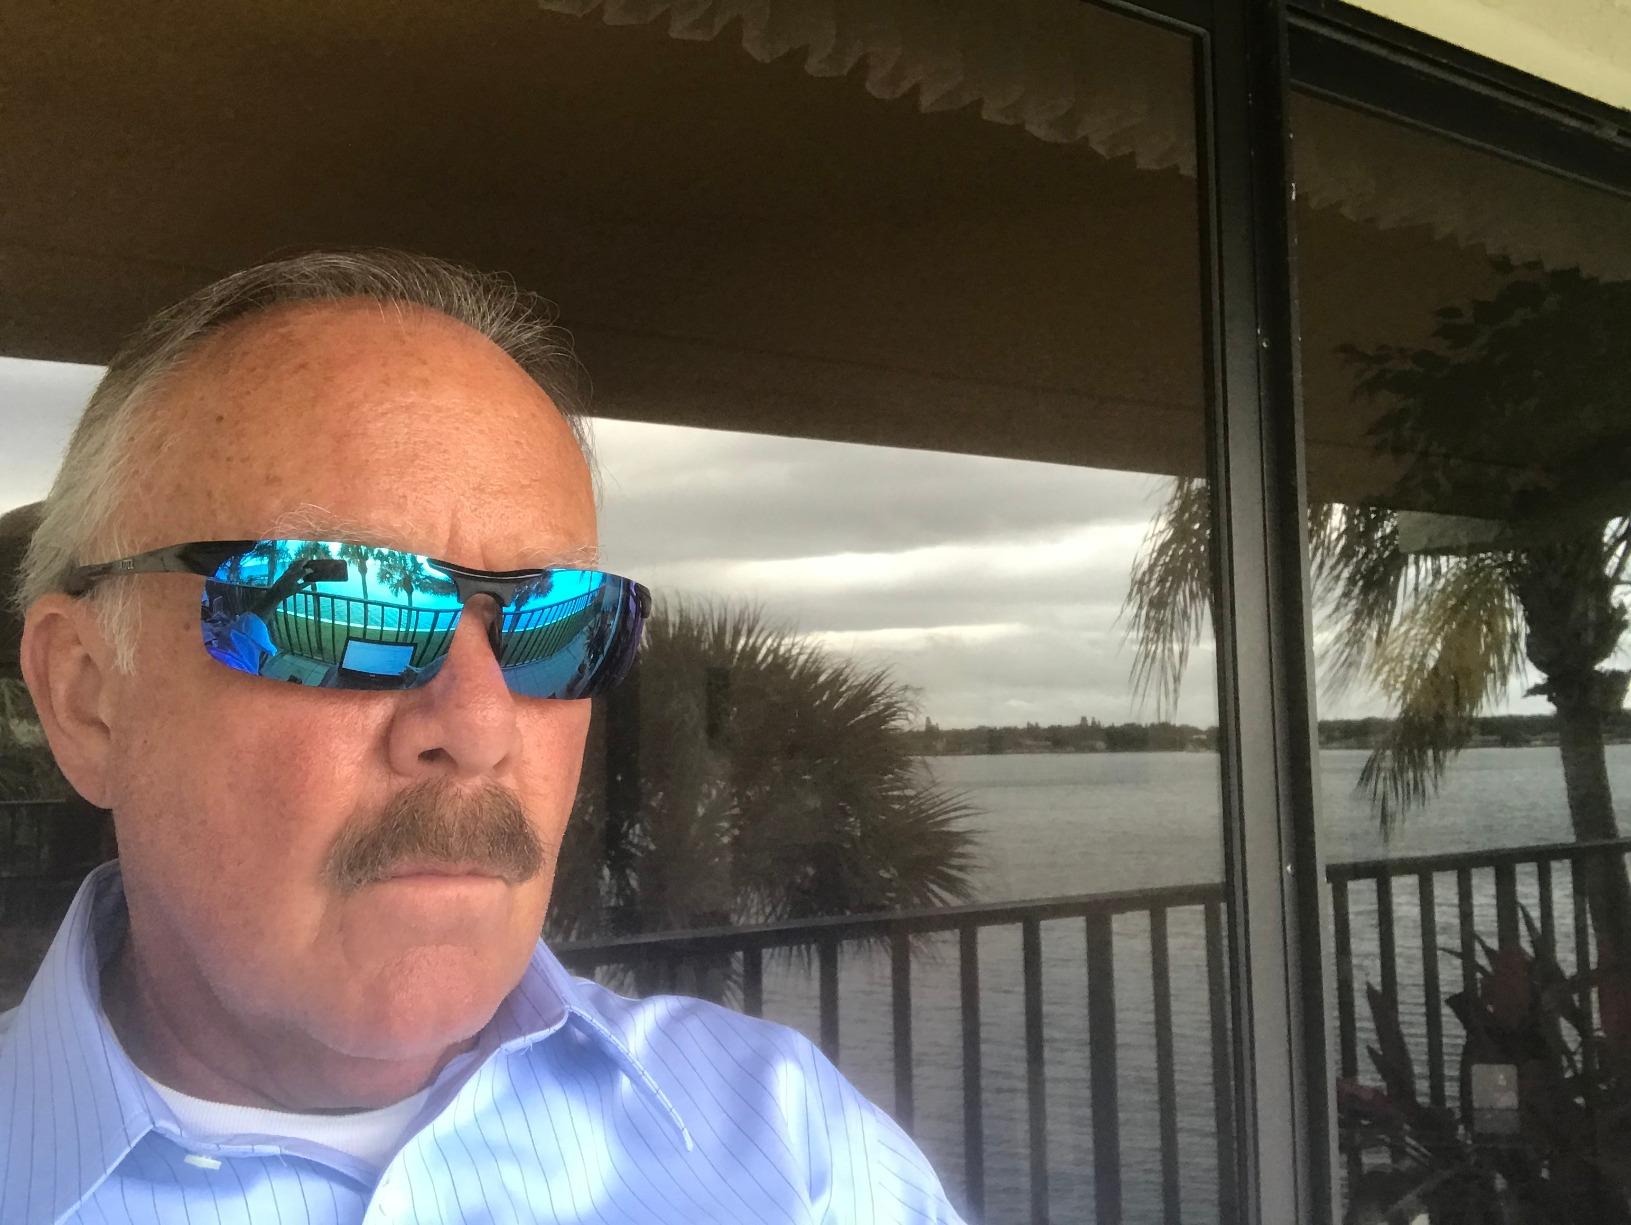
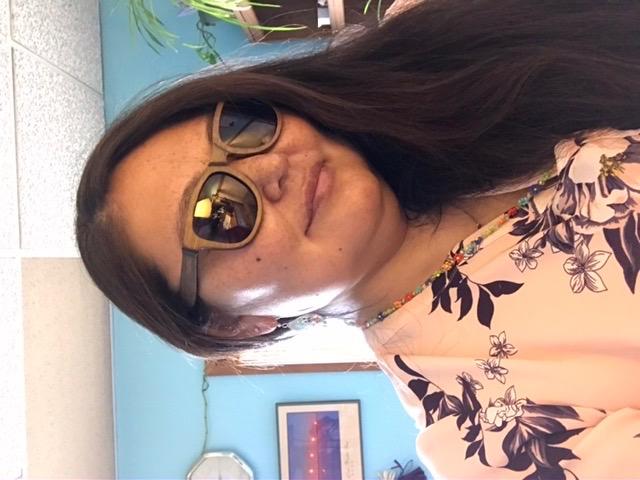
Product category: accessories_sunglasses
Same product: no